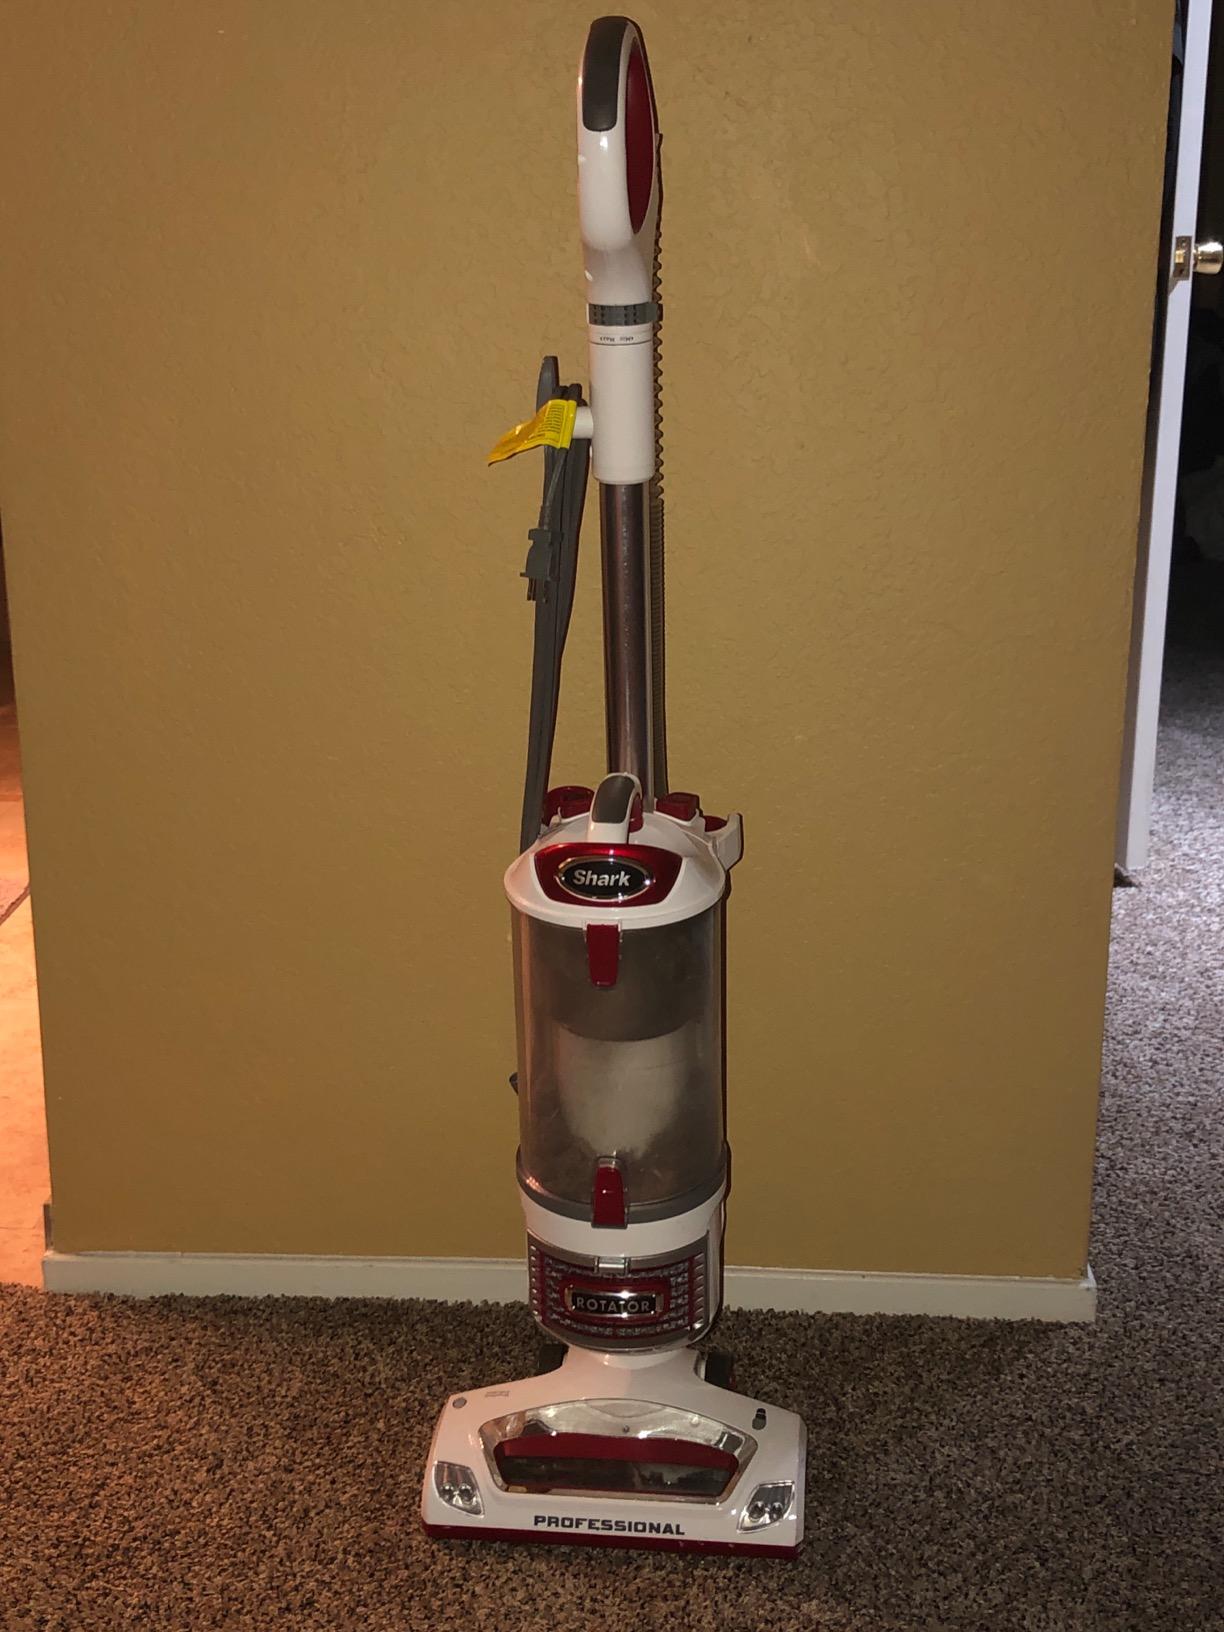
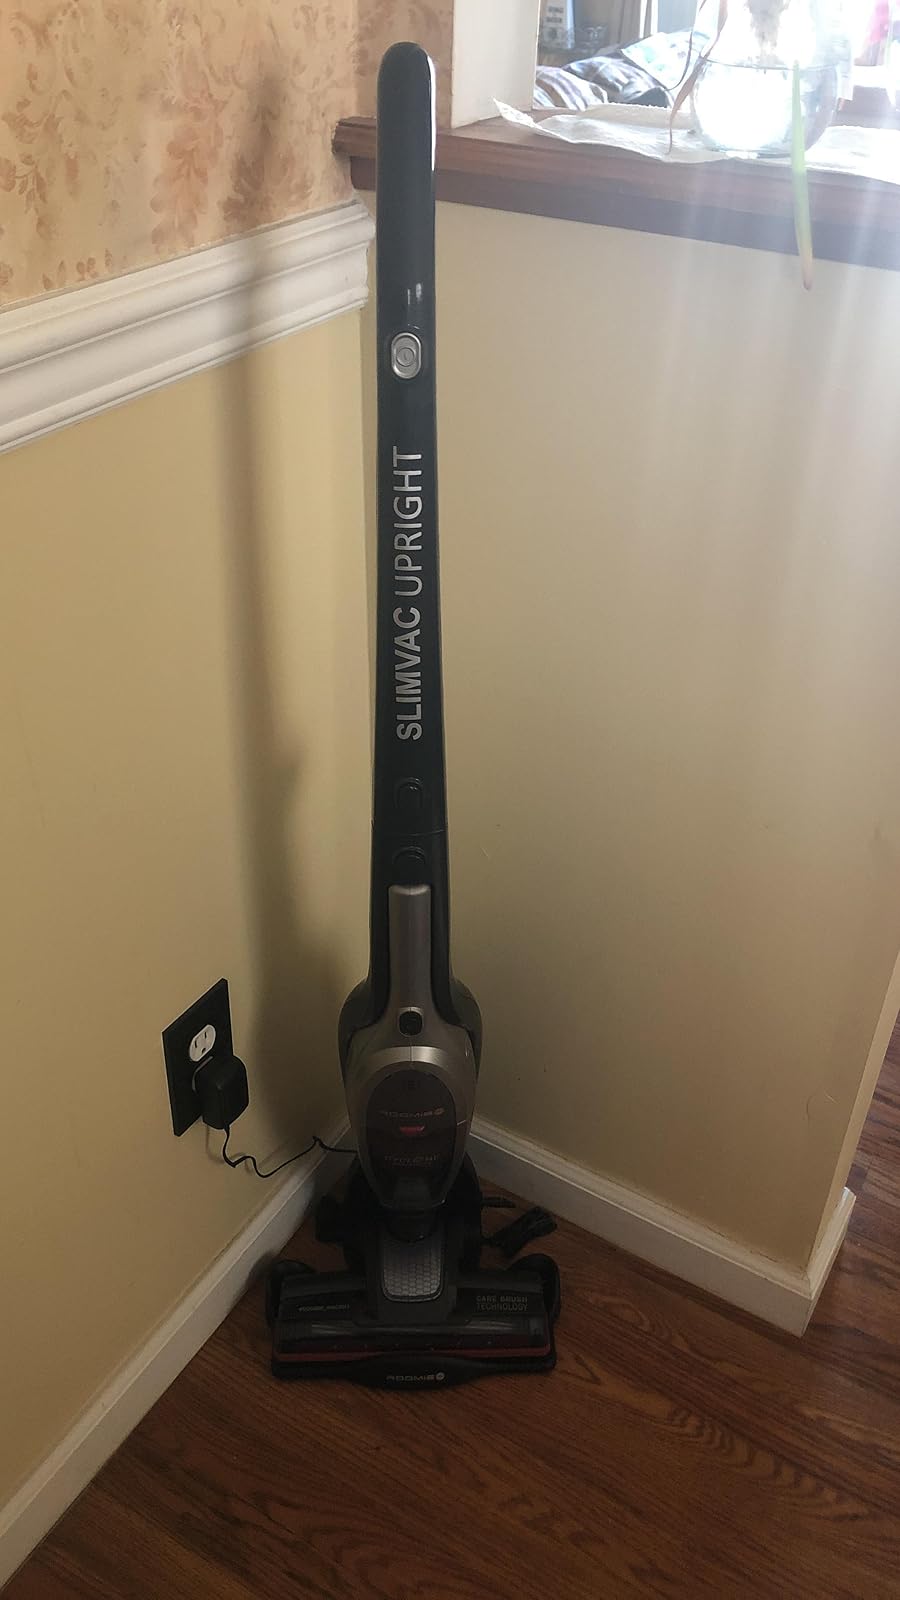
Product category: items_vacuum
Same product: no